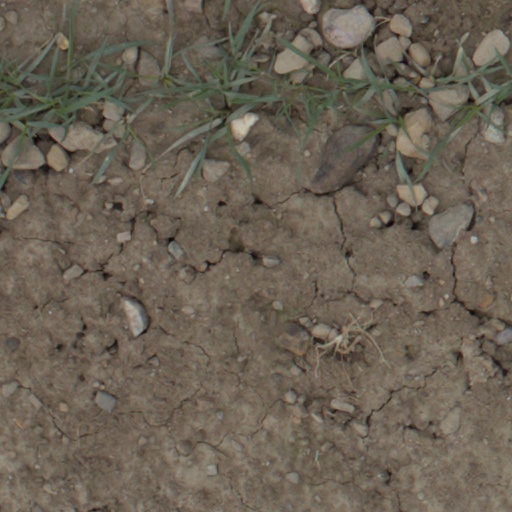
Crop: wheat